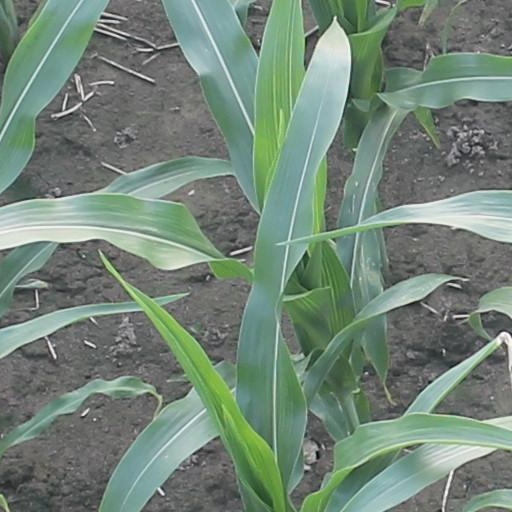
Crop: maize; corn